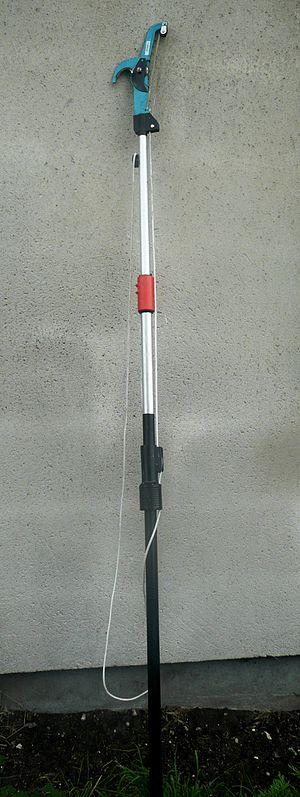
Exemple d'échenilloir
Un échenilloir est un outil coupant de jardinier monté au bout d'une perche et actionné par l'intermédiaire d'une cordelette. Il sert à couper des branches hautes sans utiliser d'échelle.